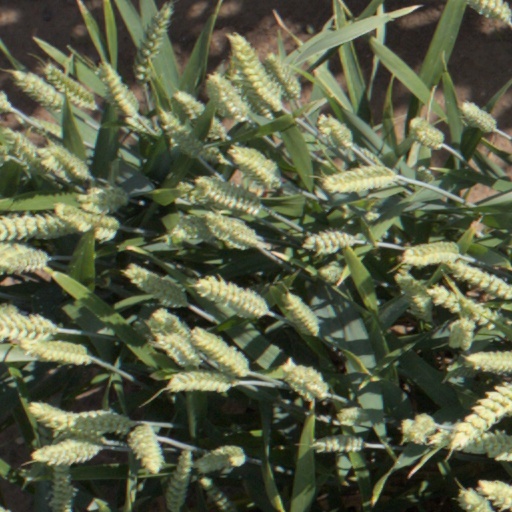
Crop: wheat